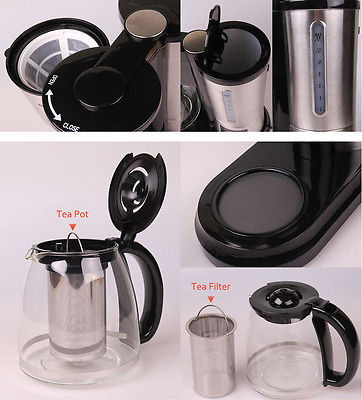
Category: coffee maker